Venkateswara

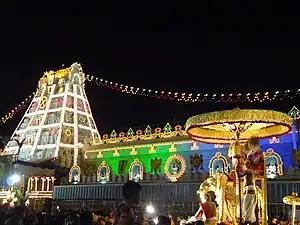
Venkateswara Temple in Brahmotsavams

Venkateshwara, an aspect of Vishnu, is the presiding deity of the Tirupati temple. It is believed that the deity is "Swayambhu" (self manifested). Ten "Puranas" state that Tirupati is a form of Lord Vishnu. Even deity appears similar to 108 Divya Desams - Vaishnava temple Vishnu deities. The deity is believed to be as old as the "Shila thoranam" in Tirumala. Tirumala has tremendous fame from the ancient period. The deity is referred to as 'Balaji' by North Indians. The scriptures state that Venkateshwara is the saviour of all suffering people in the Kali Yuga.